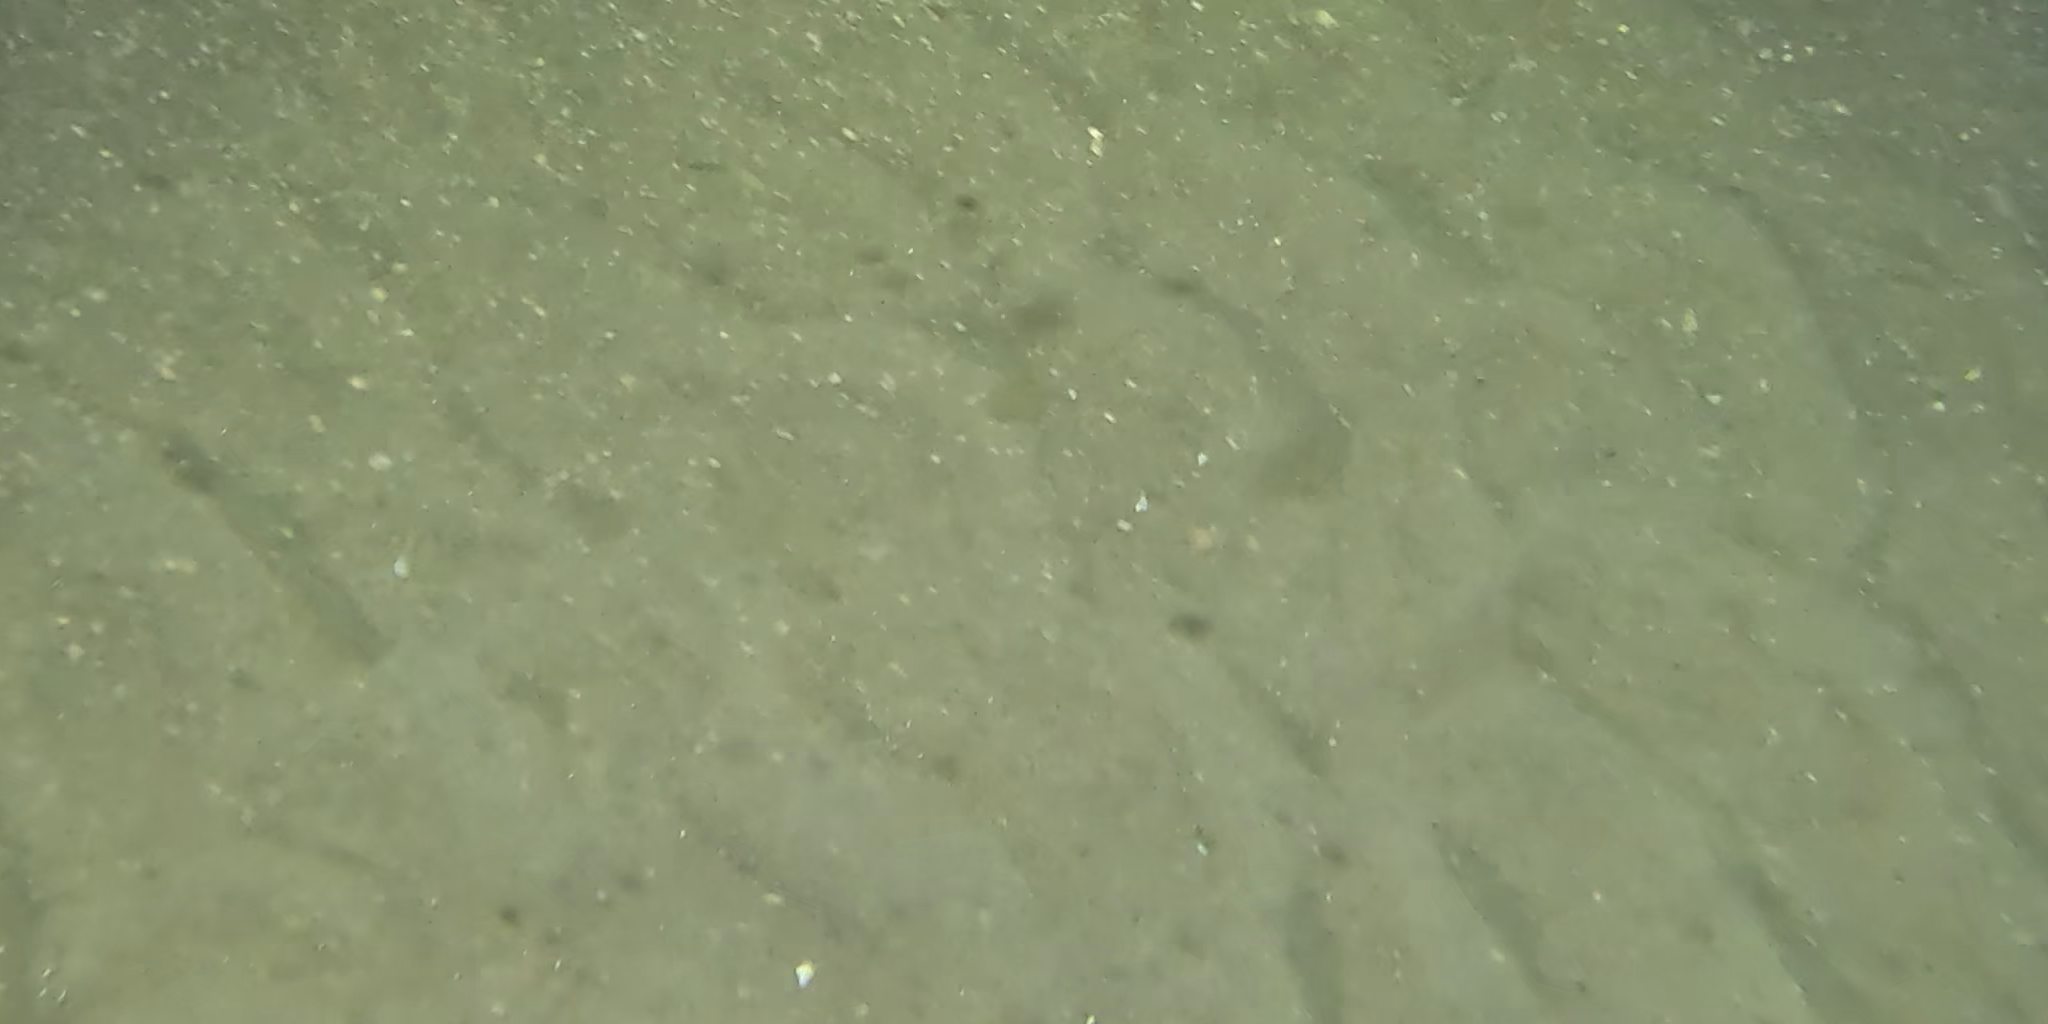
Seabed habitat: sand